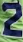
Number: 2